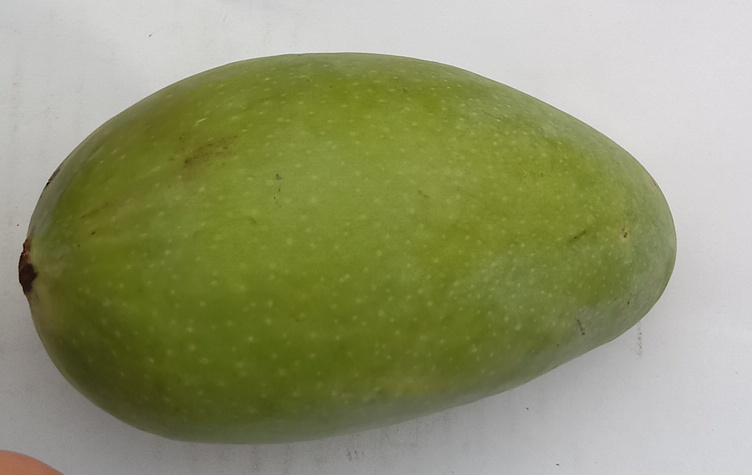
Mango variety: Sindhri